Answer in natural language. Considering the relative positions, where is white rhombus toilet with respect to abstract painting in a black frame? Choose between the following options: left or right
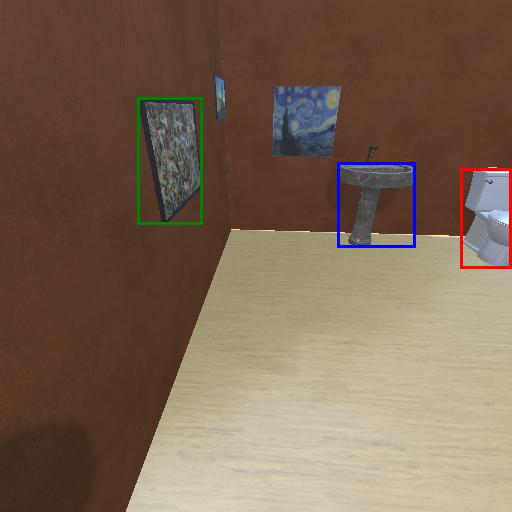
<answer>right</answer>